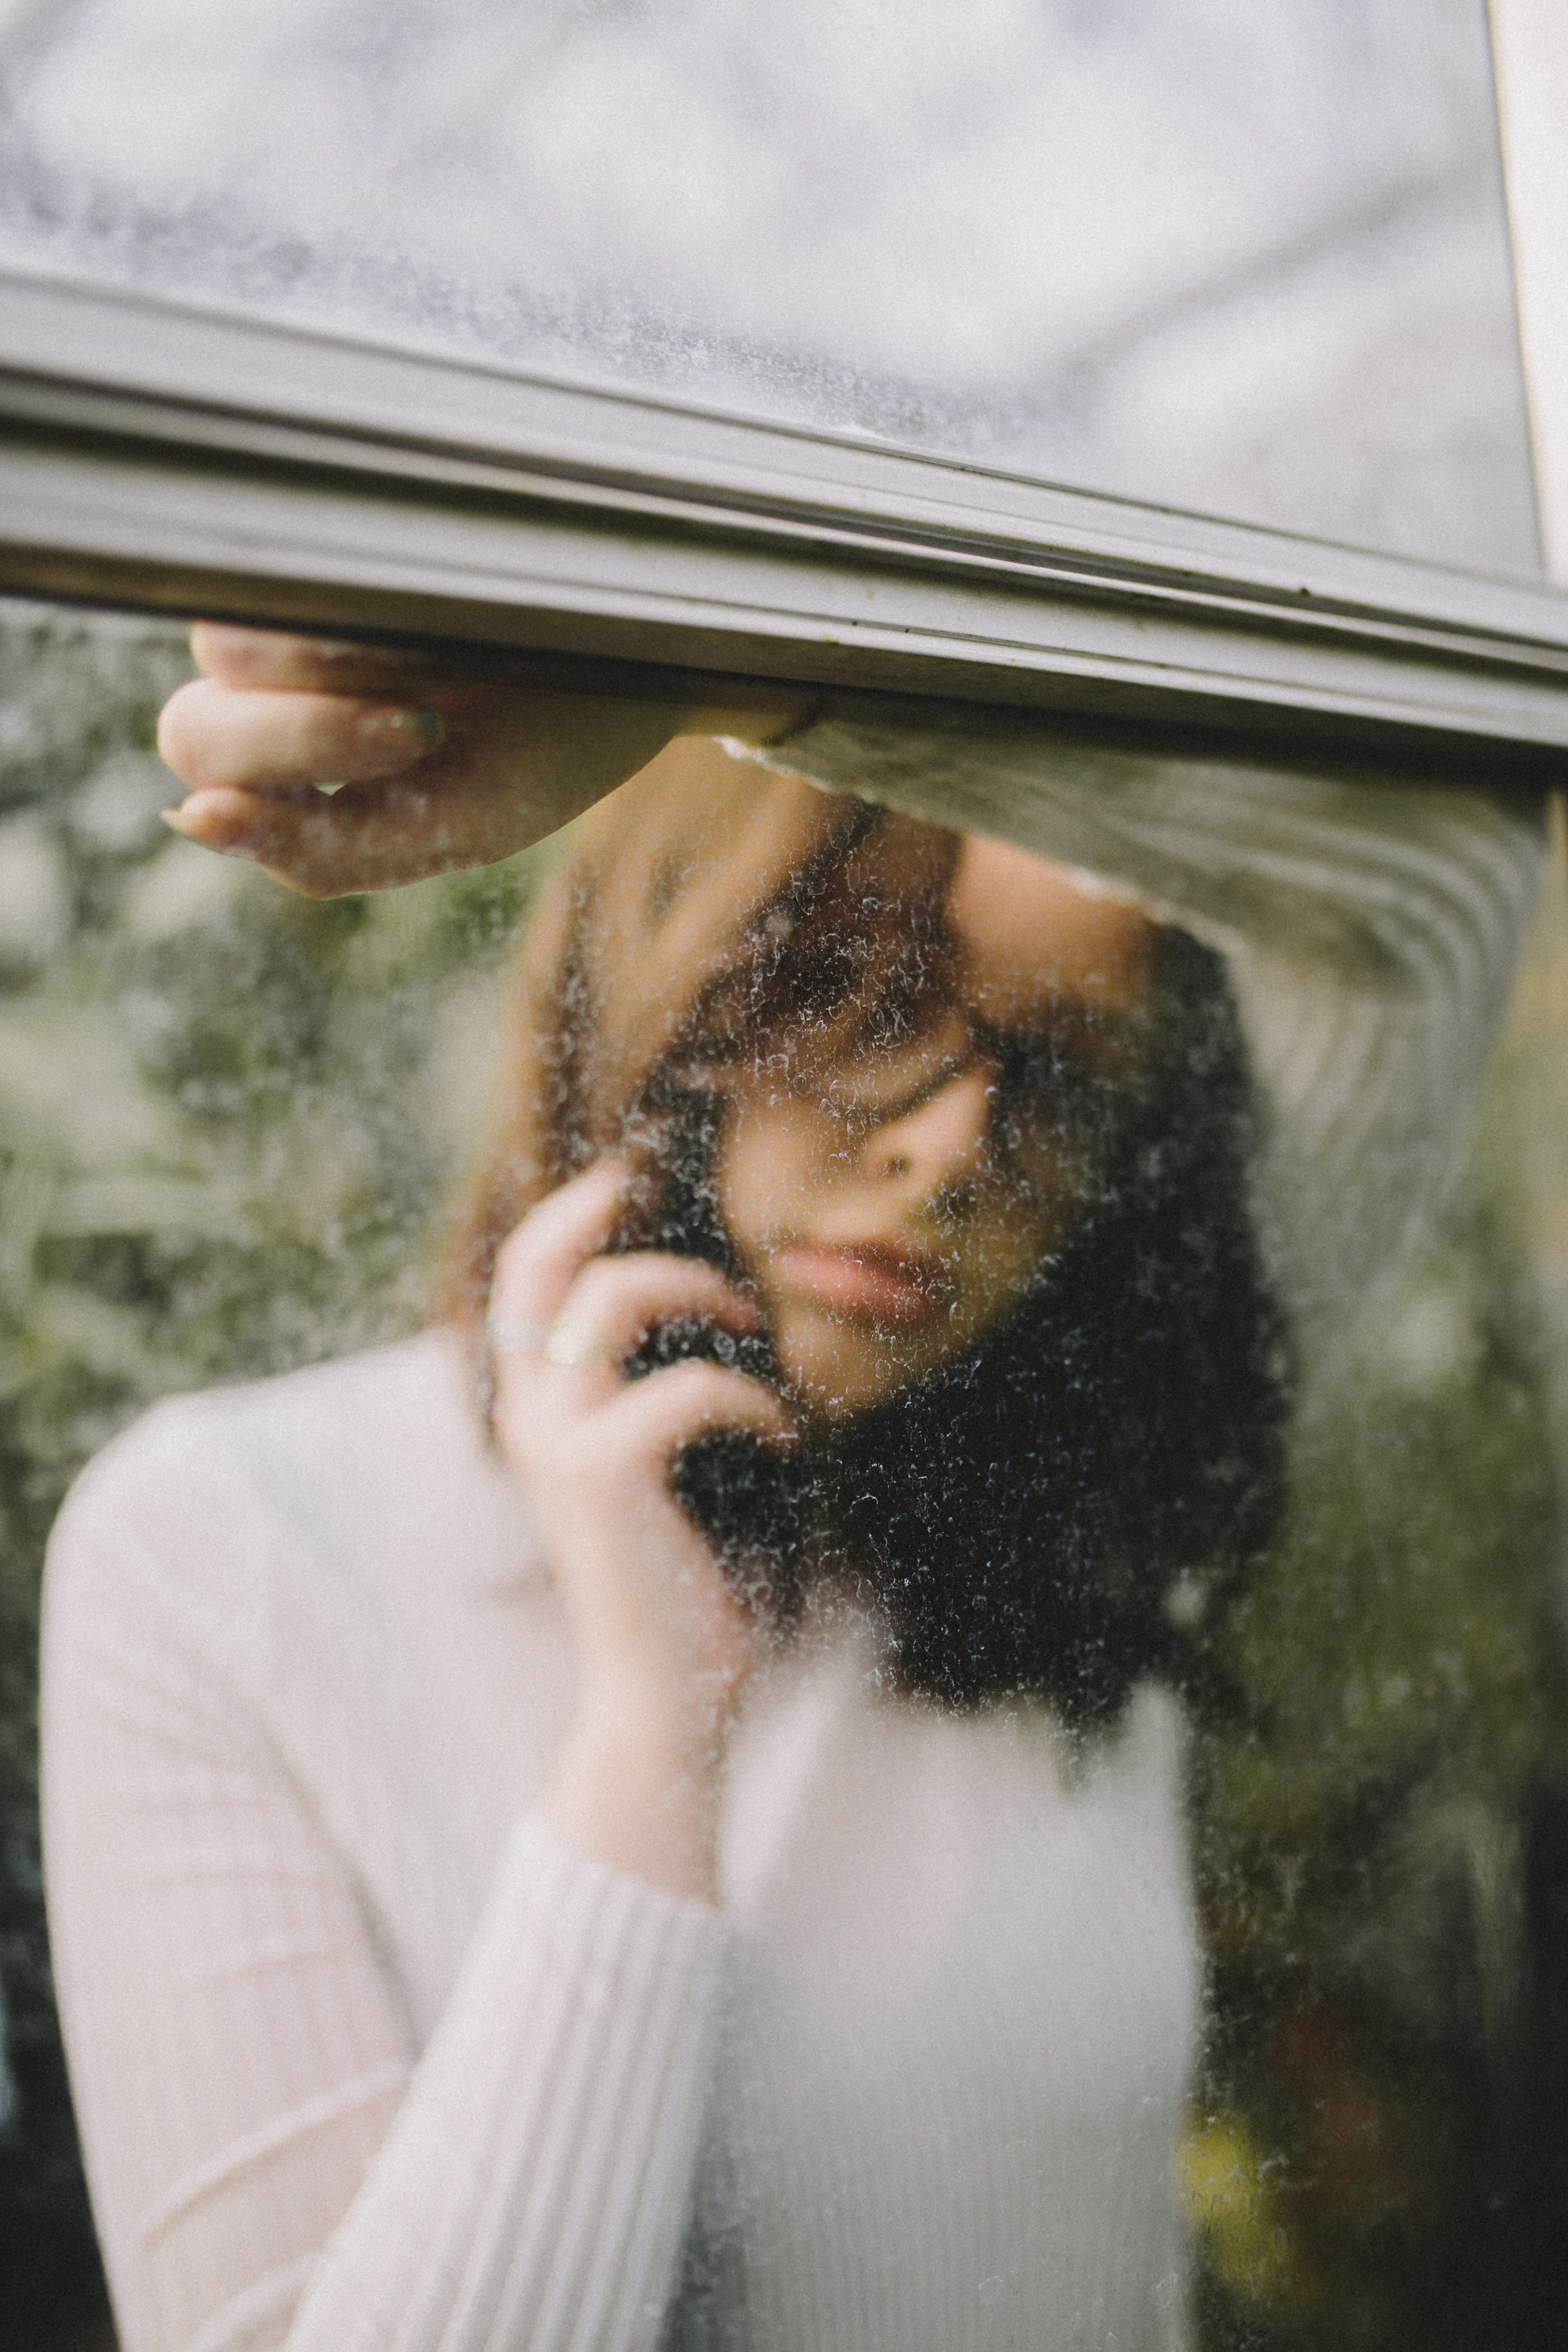
man, person, woman, hair, window, female, portrait, color, lady, hairstyle, beard, caucasian, eye, photograph, skin, beauty, emotion, interaction, portrait photography, facial hair, human action